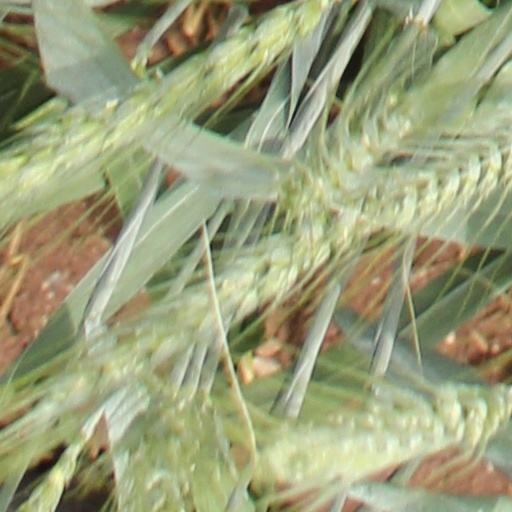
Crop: wheat